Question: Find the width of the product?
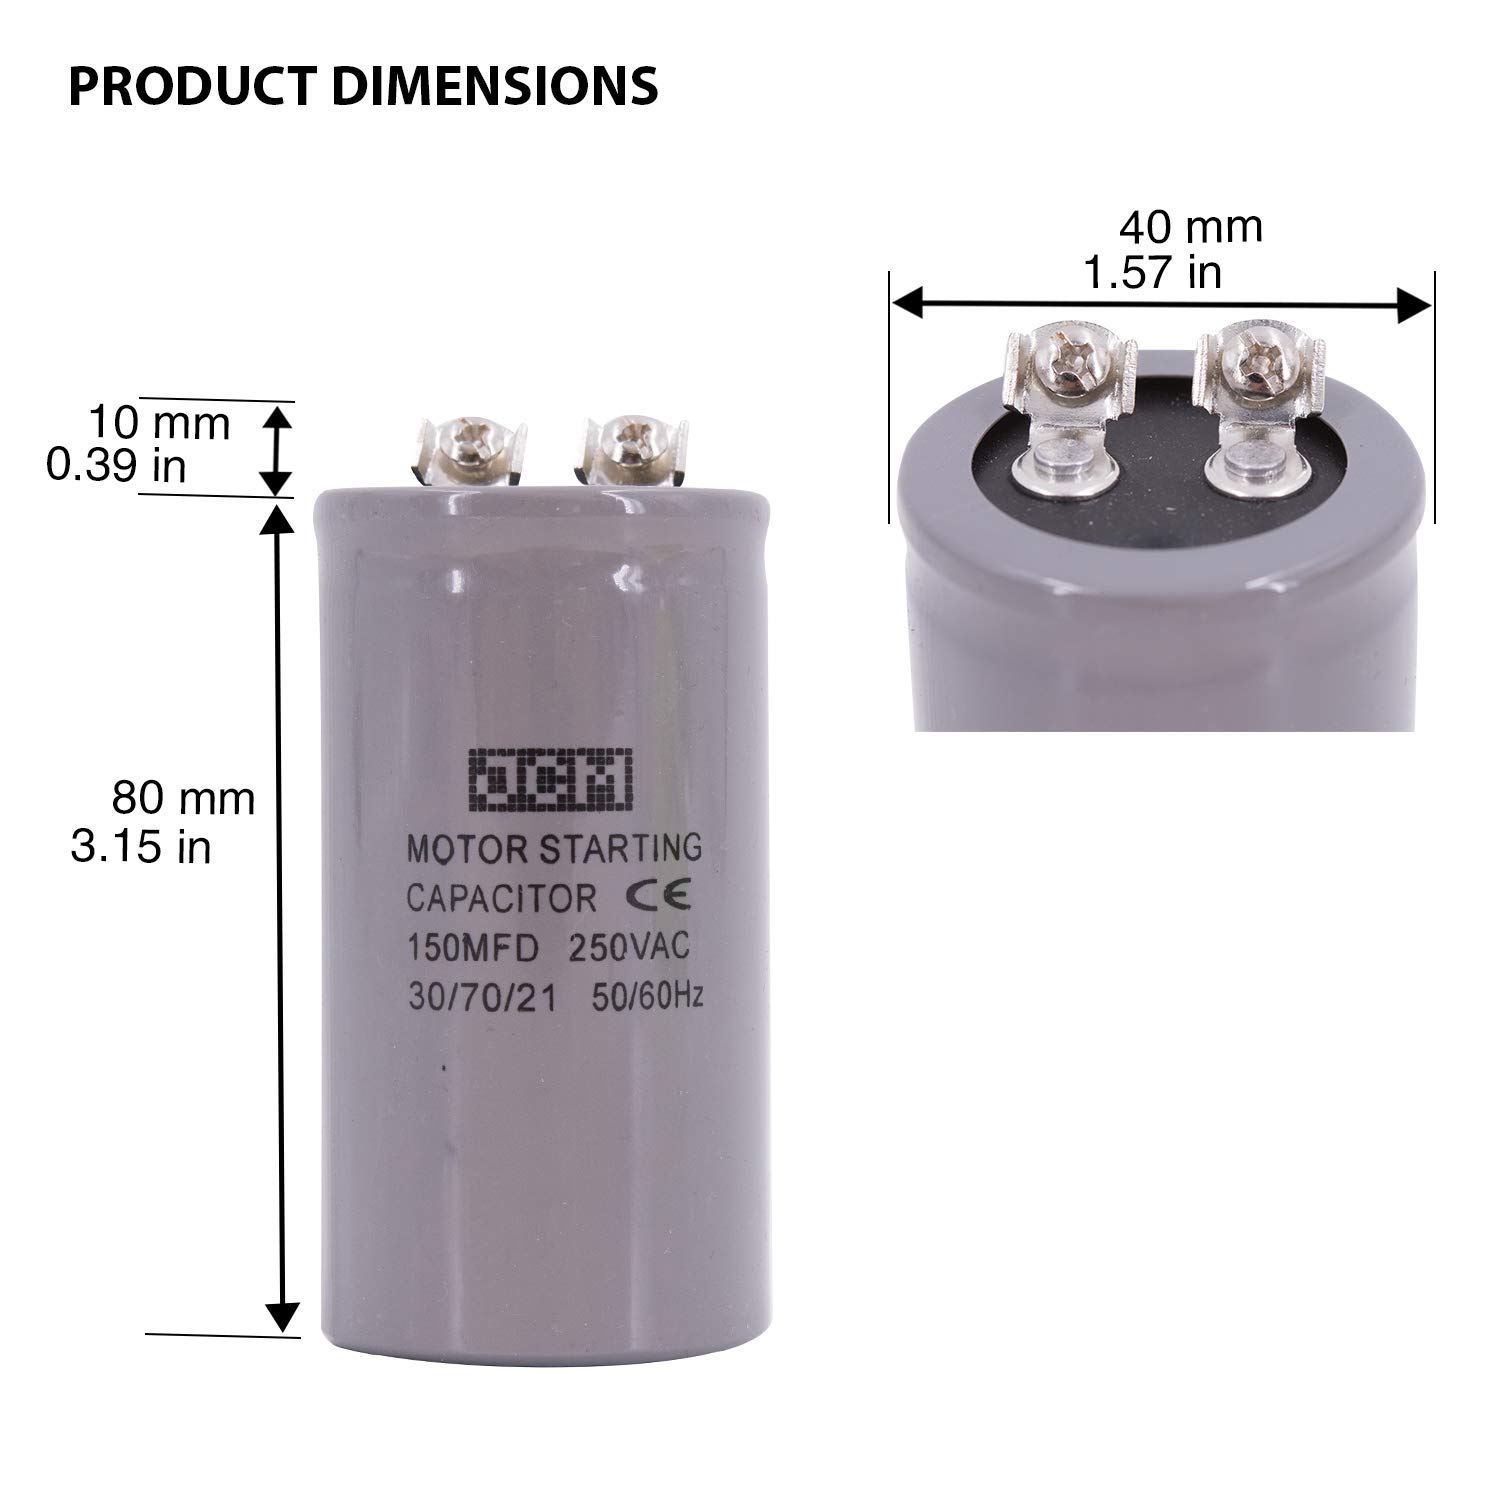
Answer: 1.57 inch